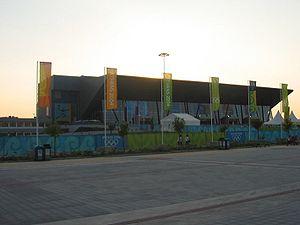
Le tournoi masculin de basket-ball aux Jeux olympiques d'été de 2004 se tient à Athènes du 15 août au 28 août 2004. Les matchs ont lieu au sein du Hellinicon Olympic Arena et de l'Olympic Indoor Hall.
La Hellinicon Olympic Arena est une salle omnisports située à Athènes en Grèce. Elle fait partie du complexe olympique d'Helliniko et jouxte la salle d'armes.
Le Complexe olympique d'Helliniko est situé à Ellinikó, au sud d'Athènes. Il a été construit sur le site de l'ancien aéroport international d'Ellinikon pour les Jeux olympiques d'été de 2004 et les Jeux paralympiques d'été de 2004. Contrairement au site principal qui était en grande partie déjà construit et n'a fait l'objet que d'une restructuration, le site d'Helliniko a été spécialement bâti pour les Jeux de 2004. Il regroupe 6 lieux de compétition.